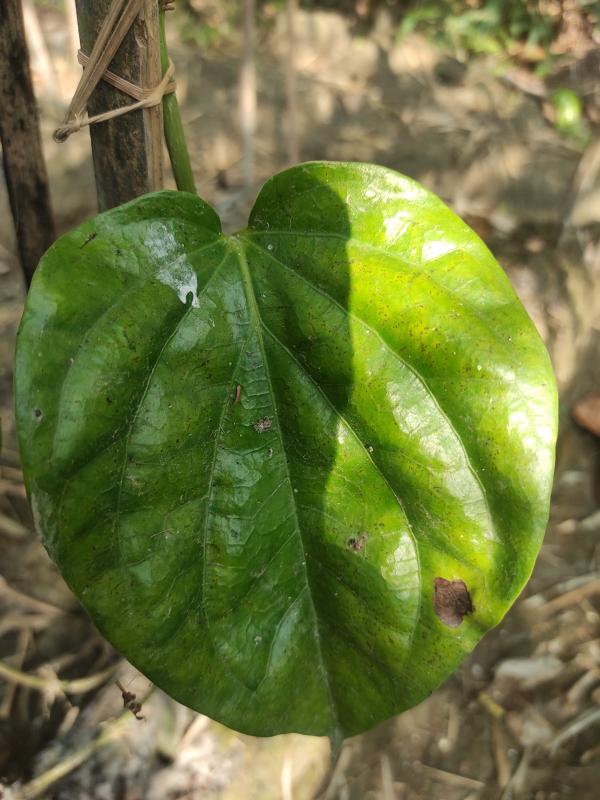
Label: Fungal_Brown_Spot_Disease